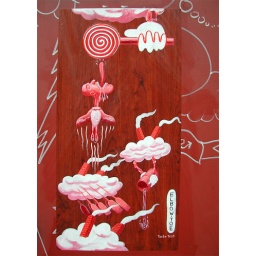
Seen on a door in DumboAcrylic on contact paper by street artist ELBOW-TOE